Gravestone

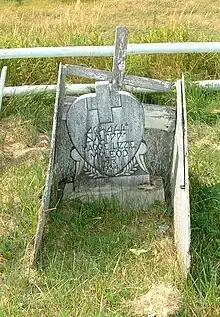
Wood grave marker using Canadian Syllabics

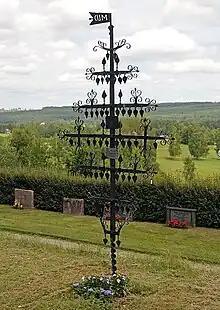
Iron cross on a grave in Ekshärad cemetery

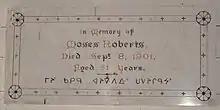
Gravestone in Canada with indigenous language inscription in Canadian Aboriginal Syllabics

Markers sometimes bear inscriptions. The information on the headstone generally includes the name of the deceased and their date of birth and death. Such information can be useful to genealogists and local historians. Larger cemeteries may require a discreet reference code as well to help accurately fix the location for maintenance. The cemetery owner, church, or, as in the UK, national guidelines might encourage the use of 'tasteful' and accurate wording in inscriptions. The placement of inscriptions is traditionally placed on the forward-facing side of the memorial but can also be seen in some cases on the reverse and around the edges of the stone itself. Some families request that an inscription be made on the portion of the memorial that will be underground.